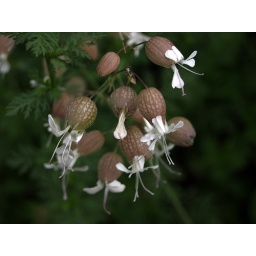
near manarola, cinque terre, italy :: some interesting little gems on the forest floor